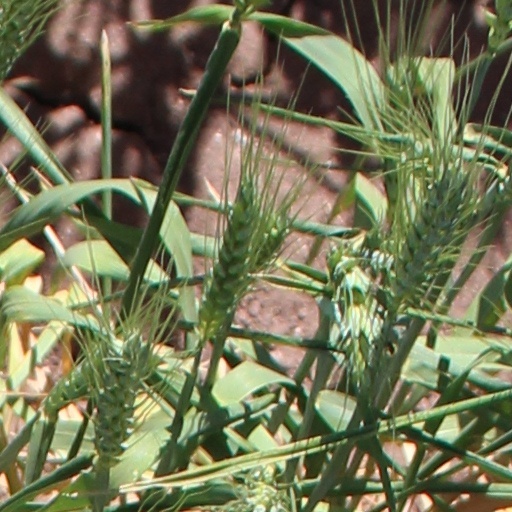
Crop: wheat